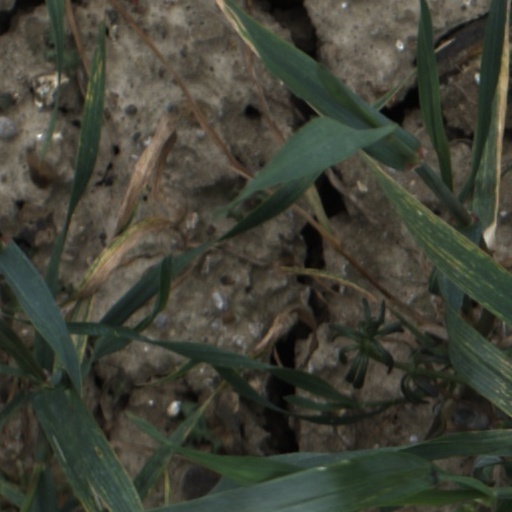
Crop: wheat